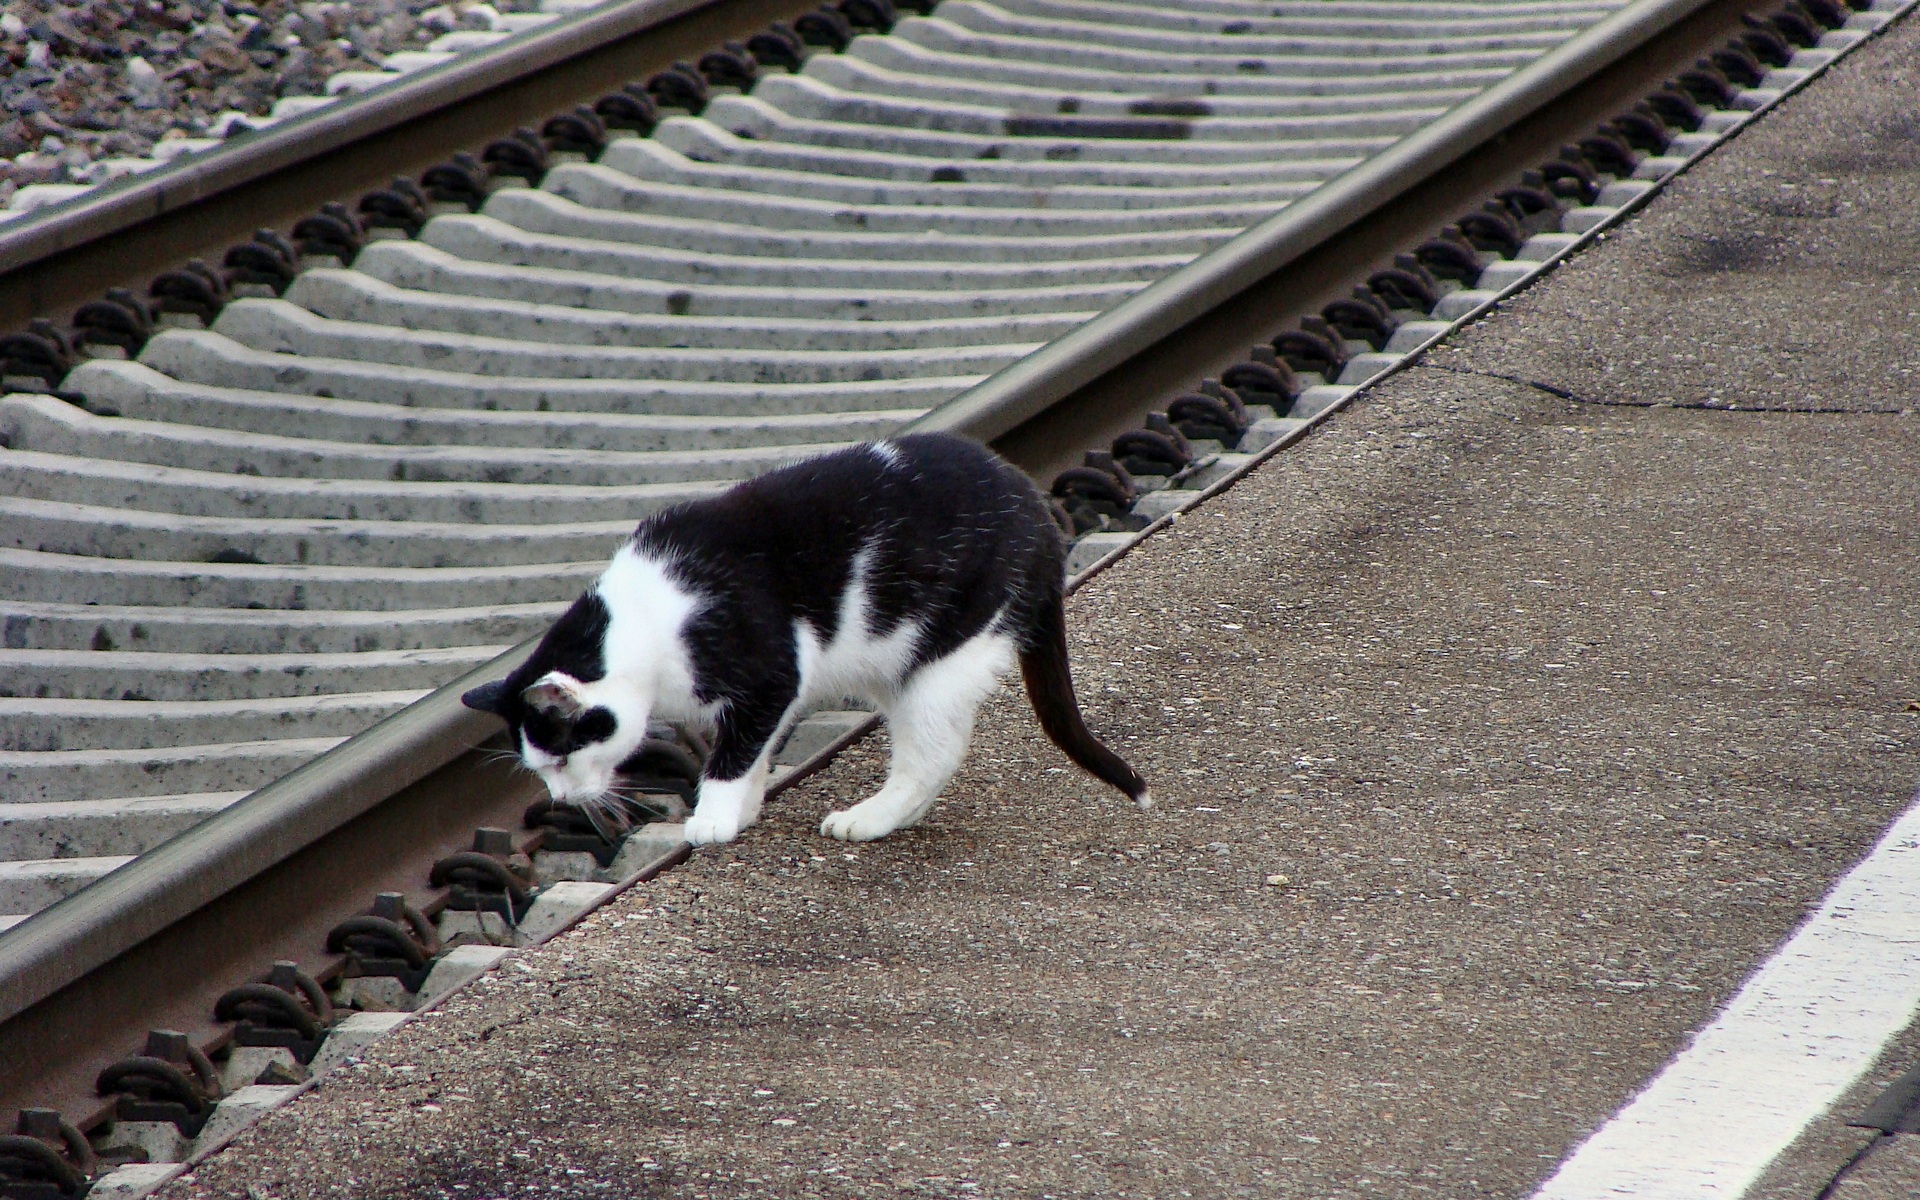
track, railway, train, cat, mammal, adidas, mieze, seemed, animal shelter, brenz railway, kbs 757, hamlet of bergen